The Wolseley Sheep Shearing Machine Company

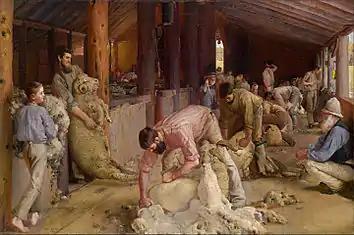
1888 (Shearing the rams)the hard work revolutionised by Wolseley

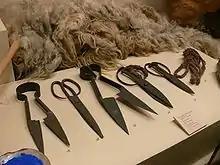
Traditional sheep shears

The English business was founded by Frederick York Wolseley in London in 1889 and a company was incorporated there with a capital of £200,000 to better realise the potential of his sheep shearing invention patented in March 1877. Herbert Austin, who had worked on the product's development in Melbourne Australia from 1887, was appointed its manager and received a share of its equity.